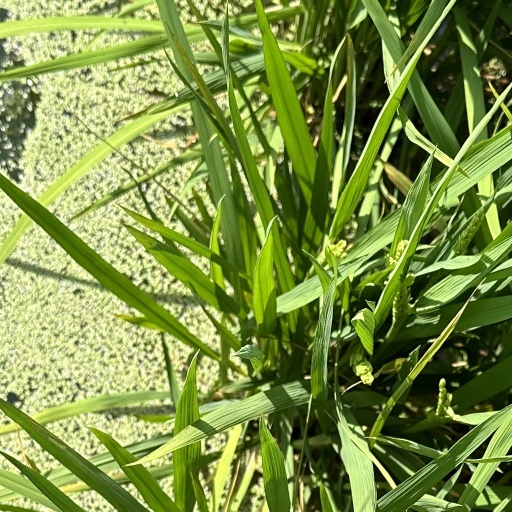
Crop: rice